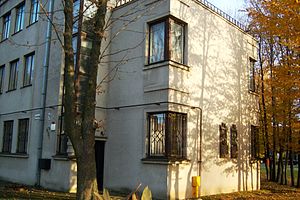
Det nationale Čiurlionis kunstmuseum / Galleri
Det nationale Čiurlionis kunstmuseum er et konglomerat af kustmuseer i Litauen. Museerne er primært dedikeret til at udstille og formidle værker af den litauiske komponist og maler Mikalojus Konstantinas Čiurlionis.